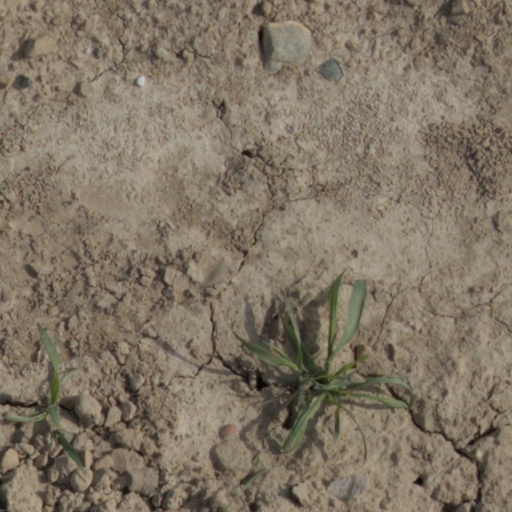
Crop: wheat